Collegio Ghislieri (Rome)

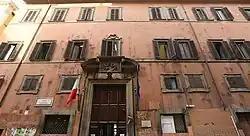
The facade of the Ghislieri College incorporated in the Liceo Virgilio

The Collegio Ghislieri was a building in Rome, seat of the eponymous charitable institution, important for architectural and historical reasons.